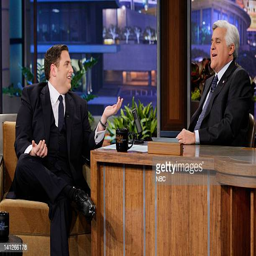
actor during an interview with comedian